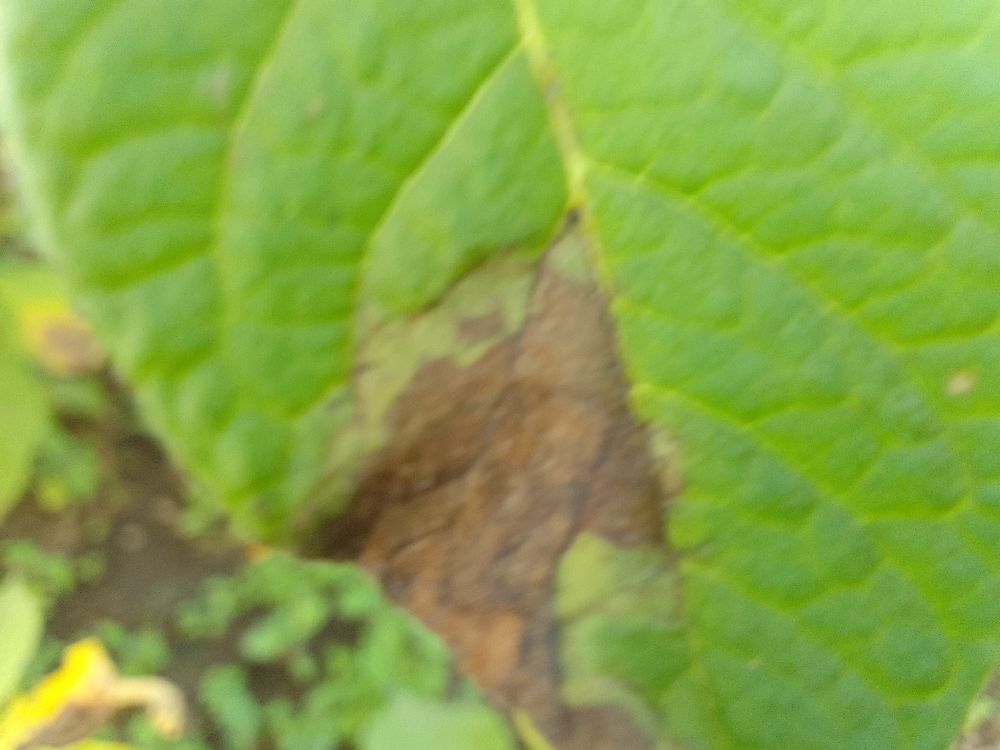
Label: Late blight